Puffing Billy Railway

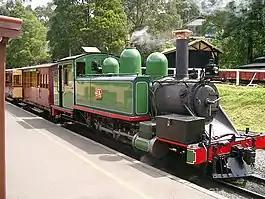
Victorian Railways NA class 6A at Belgrave station in 2002

Puffing Billy Railway is a volunteer operated narrow gauge heritage railway in the southern foothills of the Dandenong Ranges in Melbourne, Australia. The railway was one of the five narrow gauge lines of the Victorian Railways which opened around the beginning of the 20th century. situated near the city of Melbourne it is one of the most popular steam heritage railways in the world, attracting tourists locally and overseas.